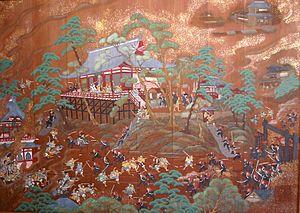
Le domaine de Tosa était un domaine féodal dans la province de Tosa au Japon au cours de la période Edo. Son nom officiel est « Kōchi-han ». Certains membres du domaine ont joué des rôles importants dans les événements de la fin du shogunat de Tokugawa, parmi eux : Ryōma Sakamoto, Yui Mitsue, Gotō Shōjirō, Taisuke Itagaki, Chōmin Nakae, Iwasaki Yatarō, Okada Izō.
La bataille d'Ueno est une bataille de la guerre de Boshin, qui s'est déroulé le 4 juillet 1868, entre les troupes du Shōgitai commandées par Shibusawa Seiichirō et Amano Hachirō, et les troupes impériales de « Kangun ».
Le shaguma est un type de couvre-chef porté par les soldats des troupes impériales japonaises pendant la guerre de Boshin. Il était très original du fait qu'il était pourvu de cheveux colorés d'« ours ».